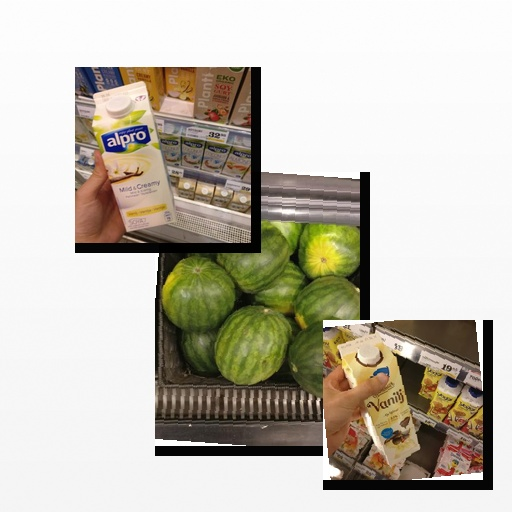
Food items: melon, vanilla_yogurt, vanilla_soy_yogurt